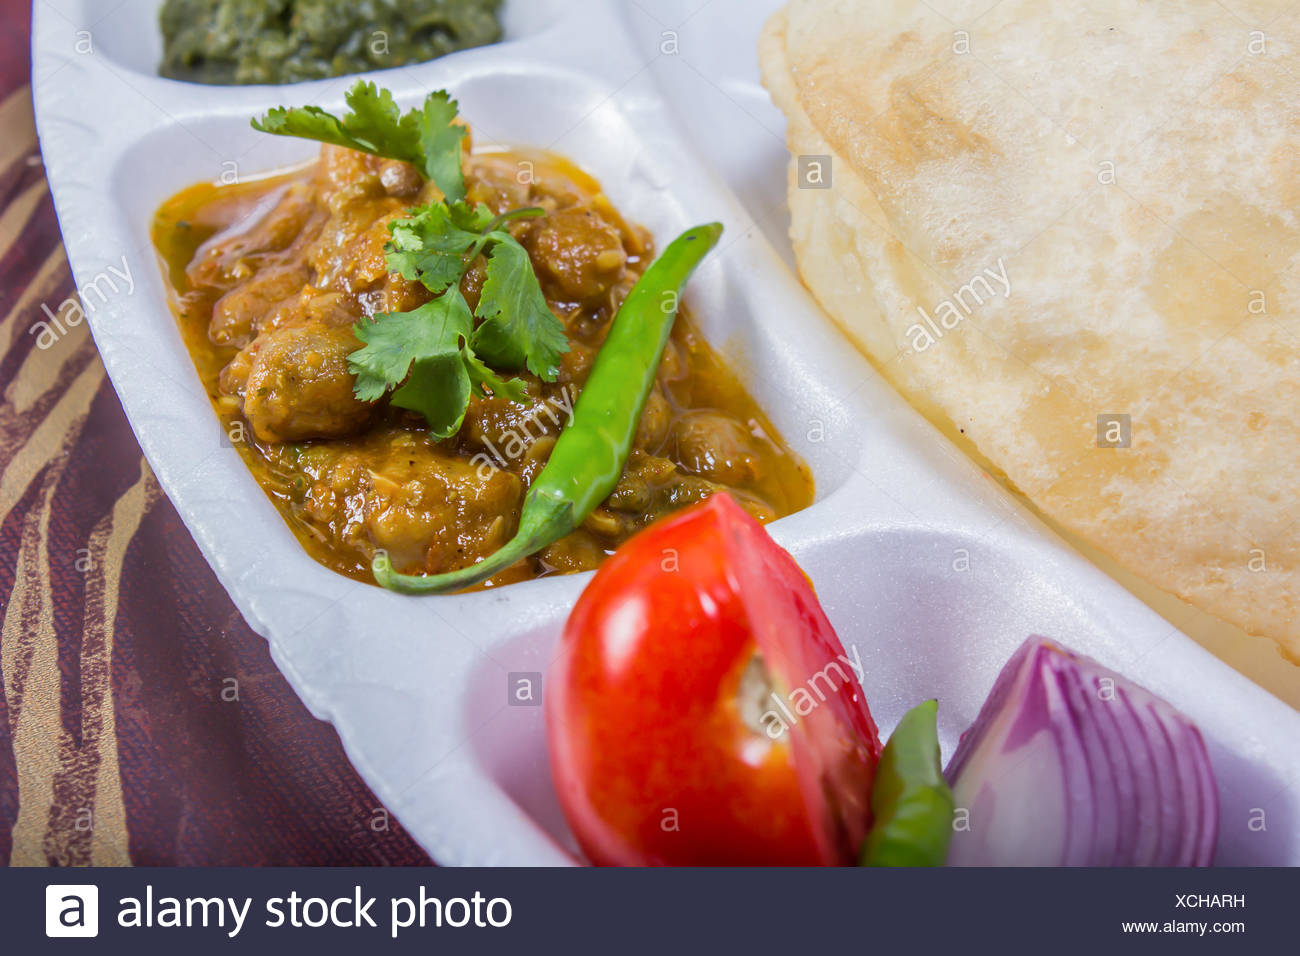
Dish: chole_bhature